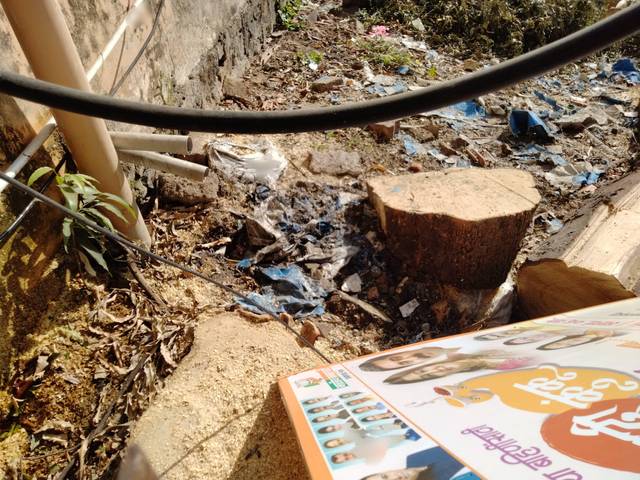
Region: India
Coordinates: 19.097, 72.906